Torpes, Doubs

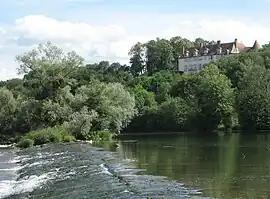
Chateau

Torpes is a commune in the Doubs department in the Bourgogne-Franche-Comté region in eastern France.